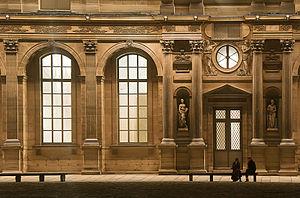
Amants de nuit sur un banc devant une porte de l'Aile Lescot, façade ouest de la Cour Carrée, Palais du Louvre, Ier arrondissement, Paris, France.
Pierre Lescot né en 1515 à Paris et mort le 10 septembre 1578 dans cette même ville est un architecte français. Il est célèbre pour avoir initié un style d'architecture classique « à la française », notamment en rénovant la façade du palais du Louvre.
Le palais du Louvre est un ancien palais royal situé dans le 1ᵉʳ arrondissement de Paris sur la rive droite de la Seine, entre le jardin des Tuileries et l'église Saint-Germain-l'Auxerrois. S'étendant sur une surface bâtie de plus de 135 000 m², le palais du Louvre est le plus grand palais européen, et le second plus grand bâtiment du continent après le Marché aux fleurs d'Aalsmeer. Il abrite aujourd'hui le musée du Louvre.